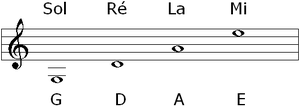
Les notes des quatre cordes à vide du violon.
Le violon est un instrument de musique à cordes frottées. Constitué de 71 éléments de bois collés ou assemblés les uns aux autres, il possède quatre cordes accordées généralement à la quinte, que l'instrumentiste, appelé violoniste, frotte avec un archet ou pince avec l'index ou le pouce.
Le violon baroque est un terme contemporain désignant le violon dans sa forme utilisée durant la période baroque et jusqu'à la fin du XVIIIᵉ siècle, période à partir de laquelle l'instrument subit de profondes transformations.